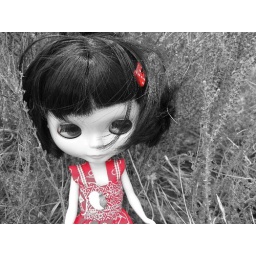
girl in red